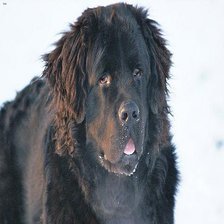
Species: dog
Breed: newfoundland